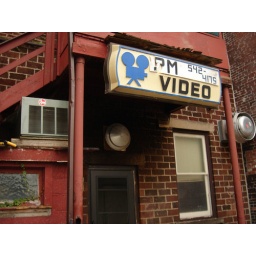
Old, old sign behind a pizza shop in town.